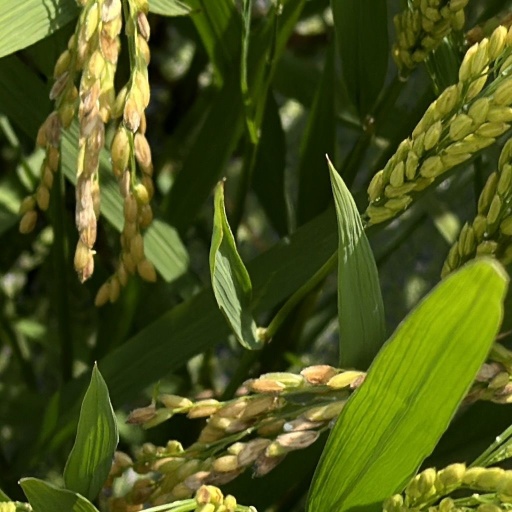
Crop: rice